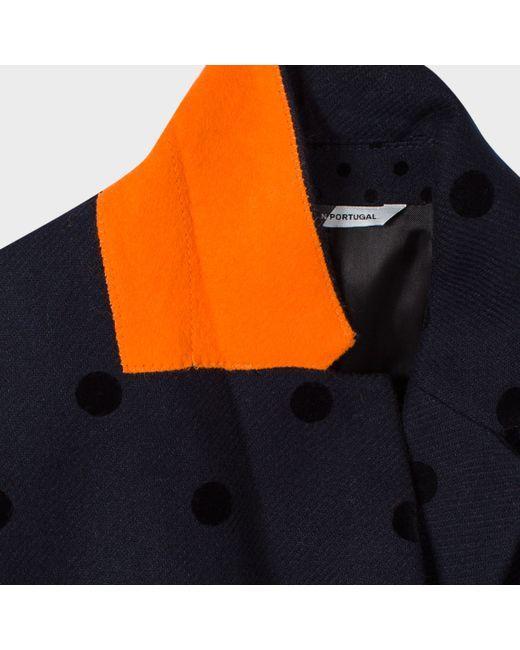
Schwarz mit schwarzem gepunktetem Blazer und orangefarbenem Ausschnitt